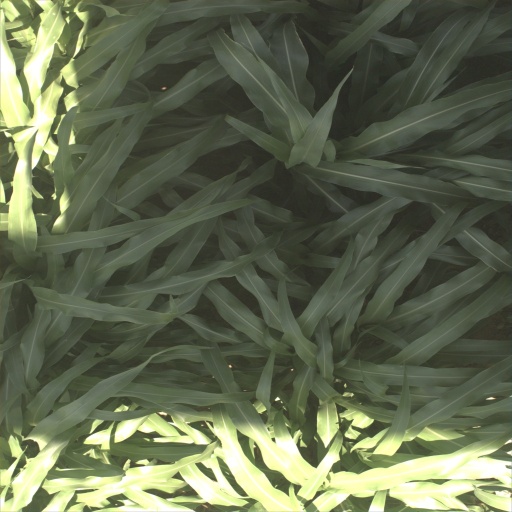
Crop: sorghum